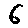
Label: 6